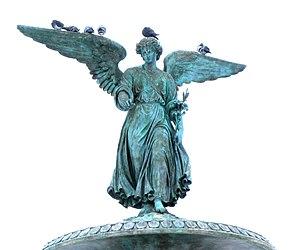
Les Anges Pleureurs sont une race d'aliens issue de la série télévisée britannique Doctor Who prenant le plus souvent l'apparence d'une statue d'ange, d'inspiration gothique, ayant les mains sur les yeux. Selon le personnage du Docteur, les anges sont une des races les plus anciennes de l'univers.